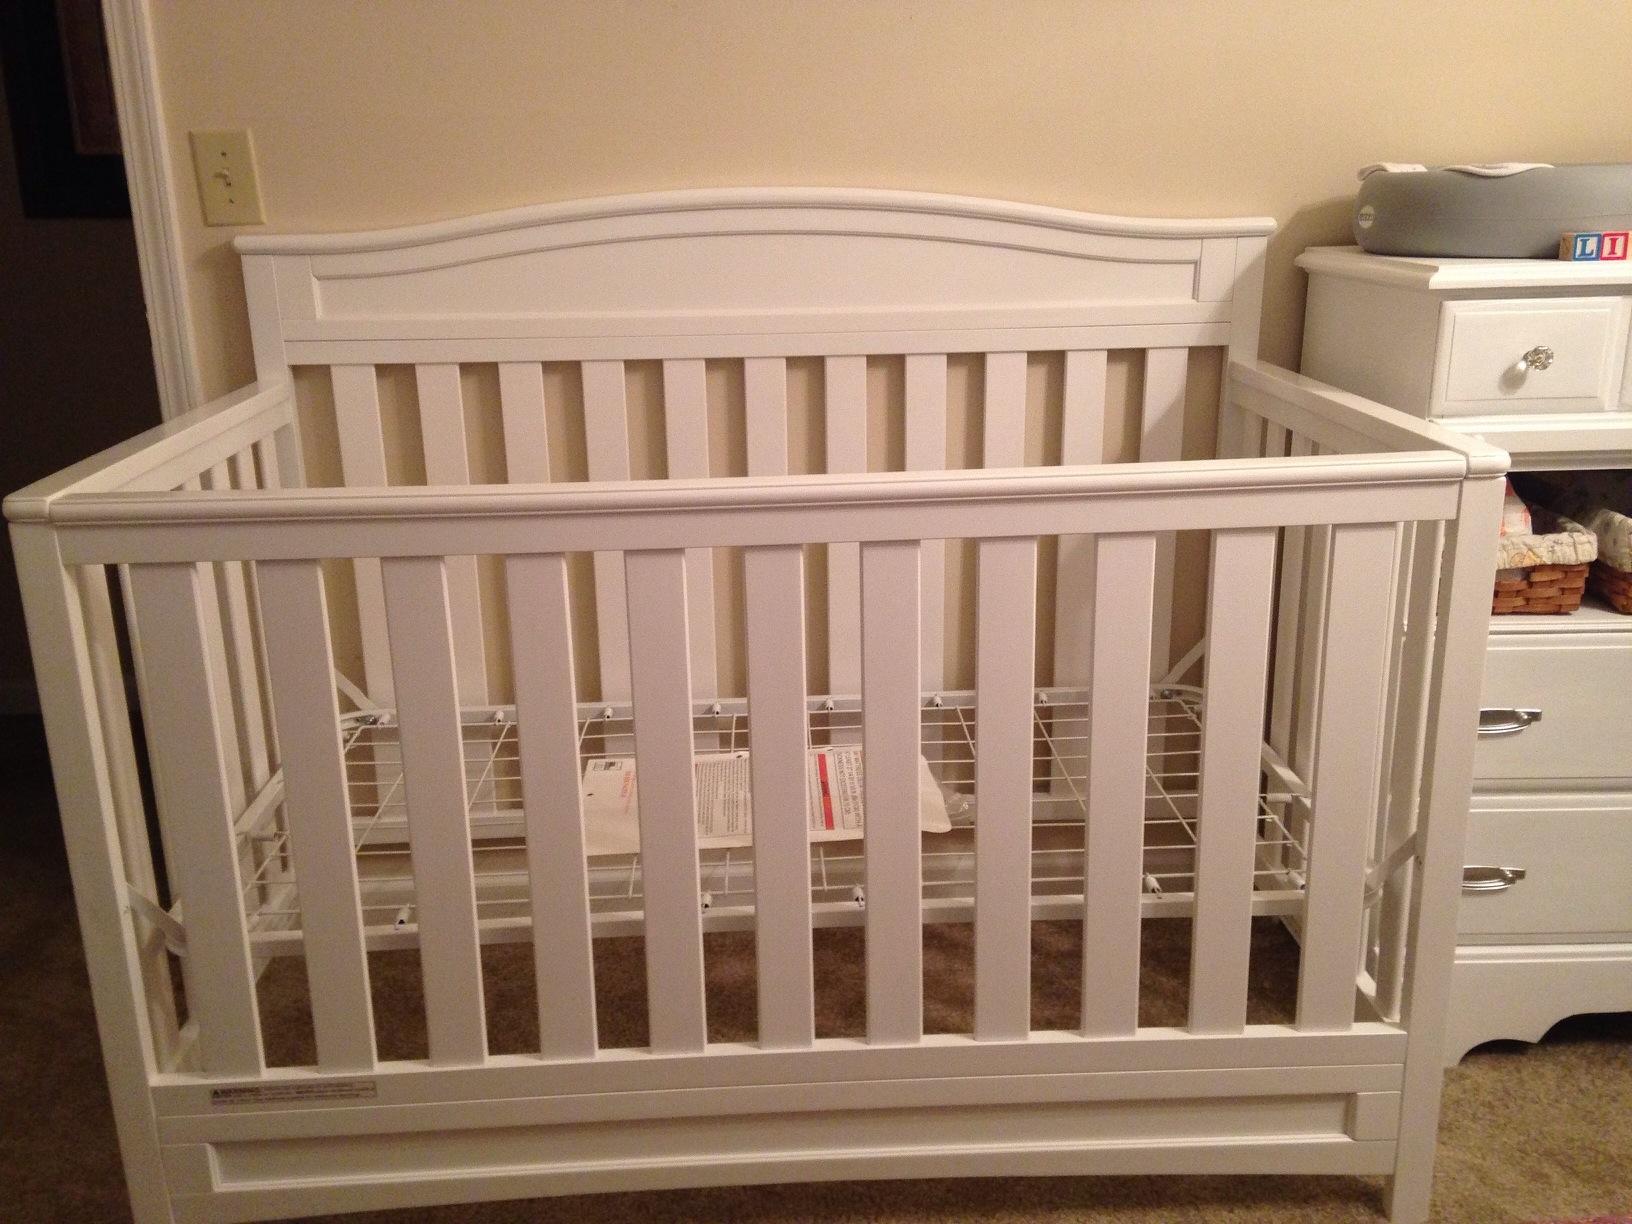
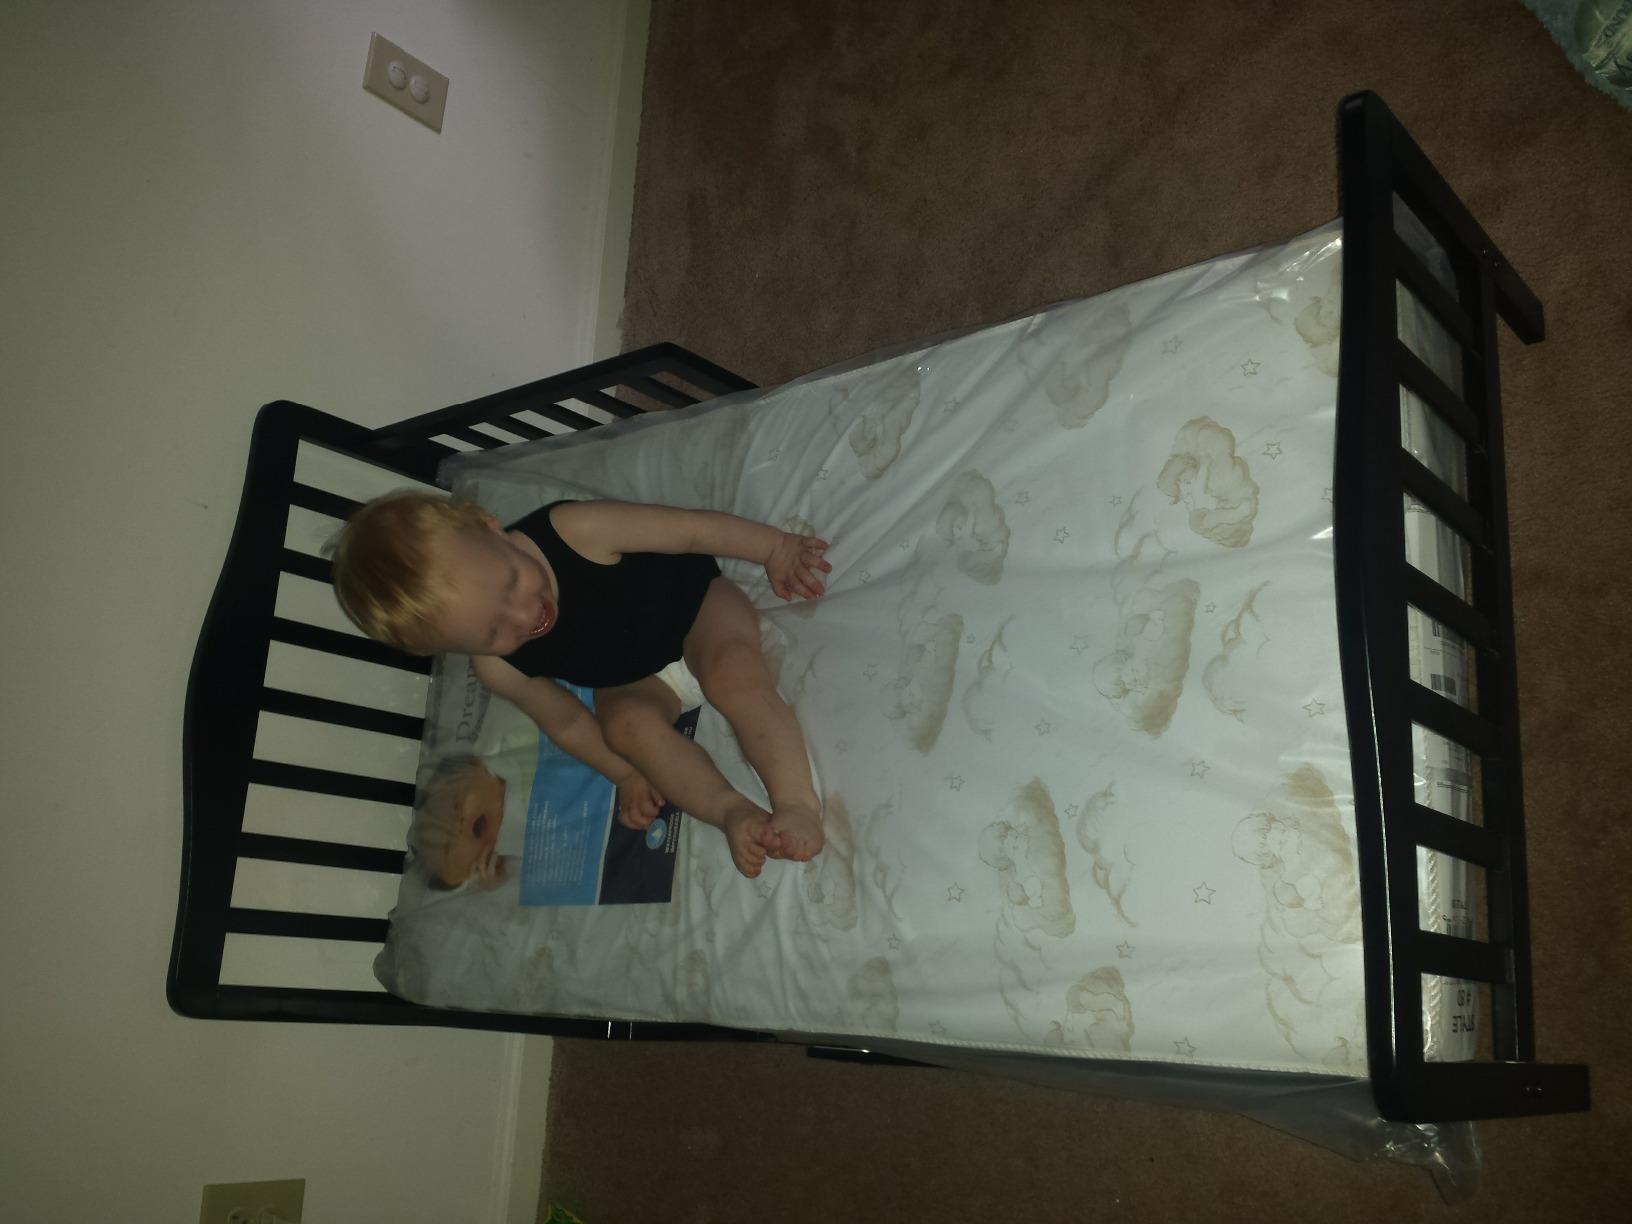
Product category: products_crib
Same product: no